2007 Elie tornado

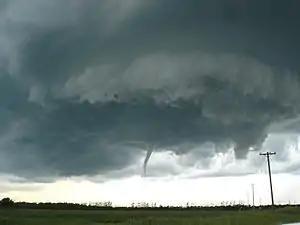
Funnel cloud that would produce the Elie tornado

The tornado initially touched down north of the Trans-Canada Highway around 6:25 p.m. CDT (23:25 UTC) and slowly moved southeast where it picked up and overturned a semi-trailer and a tractor trailer. The tornado slowly turned east, took a sharp turn south, and then took another sharp turn east all within roughly . The tornado made another turn south and made an extremely slow loop over the town's flour mill at F2 intensity, causing over $1 million in damage. Multiple semi trucks were overturned and damaged and building walls buckled inward. At this point, the tornado was producing F1 to F2 level damage and had grown to a width of . From there, it headed south, parallel to Janzen Road, at F0 intensity. It also continued to grow and reached its peak width of about 140 m. After reaching the intersection of Janzen Road and Road 61 North, the tornado turned east directly towards the southwest edge of Elie. It quickly intensified to F4 strength while it made a loop over Elie Street. Here, it damaged a dozen homes and destroyed four houses, including one that was described as well-built and bolted to its foundation, being lifted completely off its foundation and thrown into the air where it then broke apart, justifying F5 intensity. The tornado was even strong enough to rip some sill plates and snap off bolts that supported them. Trees were debarked as well. The two other houses sustained F4 level damage, with both of them being almost completely lifted off of their foundations. One other house also sustained F2 or F3 level damage, with the entire roof torn off and multiple exterior walls collapsed. The tornado also flipped and threw multiple cars, including a car that was tossed over 100 meters, and even tossed one homeowner's Chrysler Fifth Avenue onto a neighbor's roof. The tornado lingered over this area of Elie for approximately four minutes before it exited Elie to the southwest and rapidly dissipated.